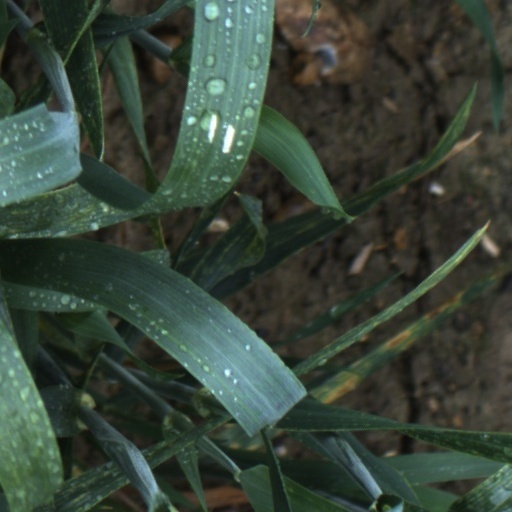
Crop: wheat